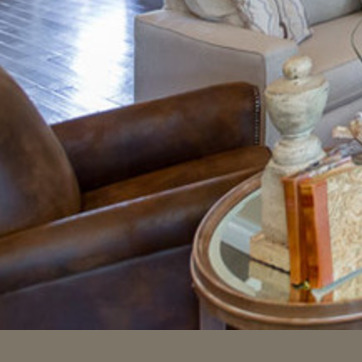
Material: leather